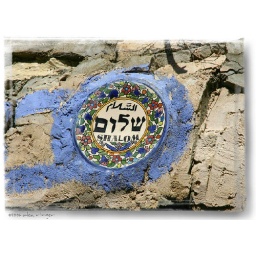
A ceramic plate on a house wall in the old city of Safed (Tzfat), Upper Galilee, North Israel.